Bronislava Nijinska

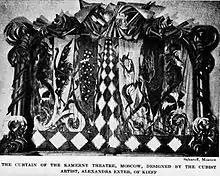
Exter's 1921 curtain design, Moscow.

Here initially Nijinska danced in the corps de ballet, e.g., in "Swan Lake" (the Czardas), in "Les Sylphides" (the Mazurka), and in "Le Spectre de la Rose". As she developed on the professional stage she was promoted, and eventually given significant parts. Her brother coached her for the role of Papillon [the butterfly] in Fokine's "Carnaval" (1909). In part danced with feet and hands fluttering in a coordinated rhythm at an accelerated "prestissimo tempo", she eluded Pierrot, played in pantomime by Vsevolod Meyerhold. The role of the Ballerina Doll in "Petruchka" (1912) was also transformed. By changing the doll's demeanor from theatrical in a tutu to realistic in street clothes, Nijinska modernized the role. She also continually kept in character rather than slipping back into the default look of classical ballet. Among others, the pseudo-Hindu dance of the Bayadere Enivree in "Le Dieu bleu" she did, but did not care for. She struggled and grew as an Odalisque in the popular ballet "Scheherazade".